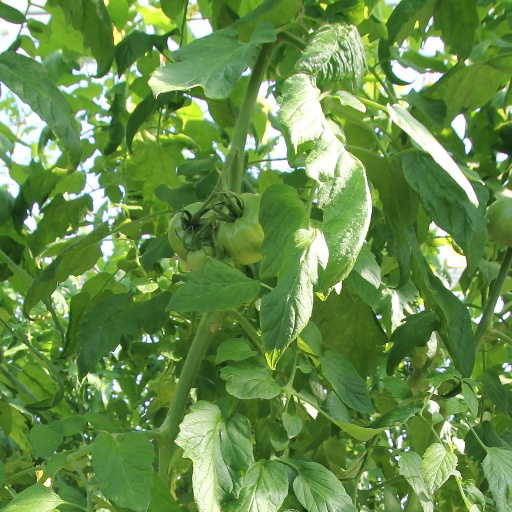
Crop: tomato